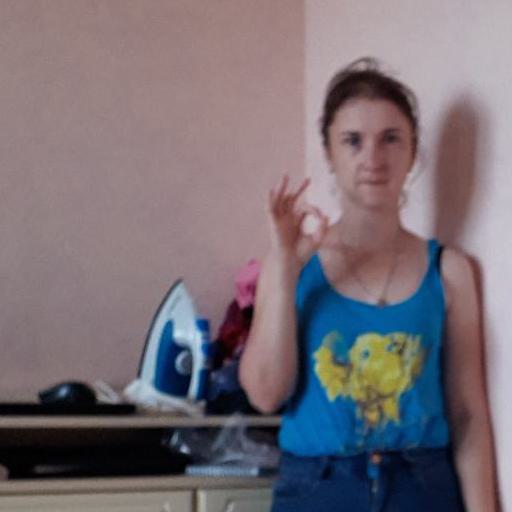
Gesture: ok